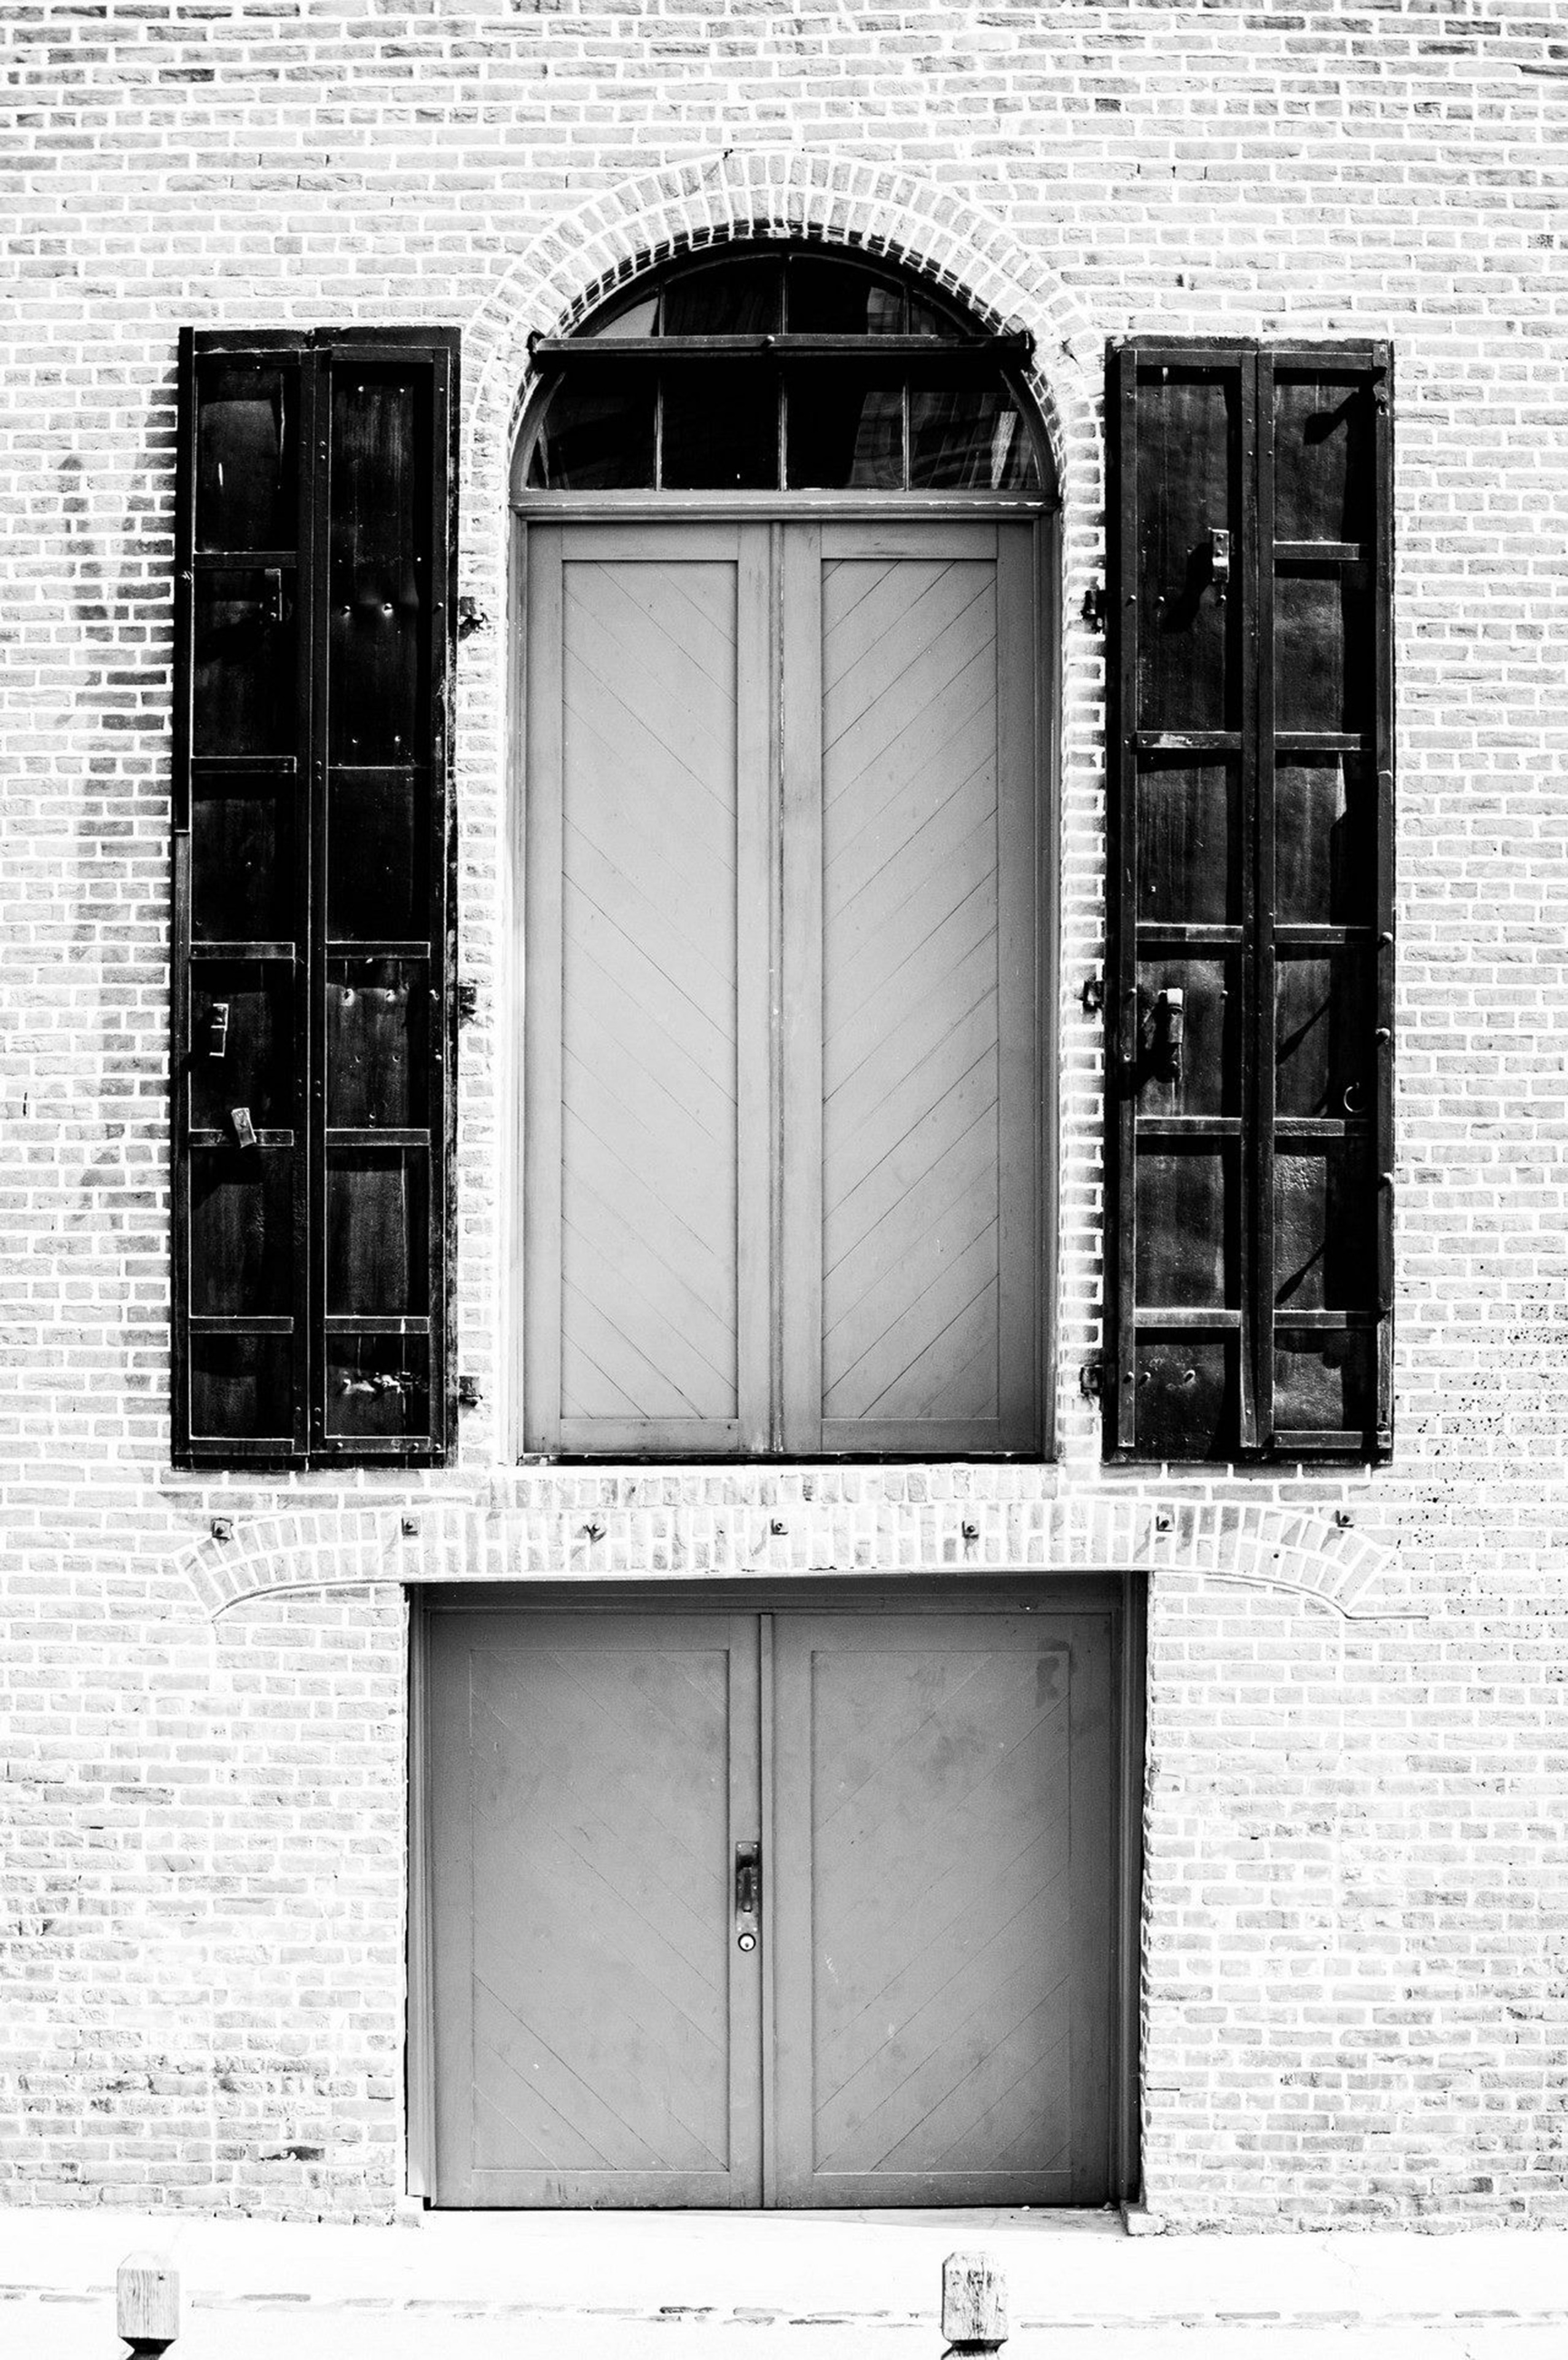
black and white, wood, white, window, shelf, black, furniture, monochrome, door, monochrome photography